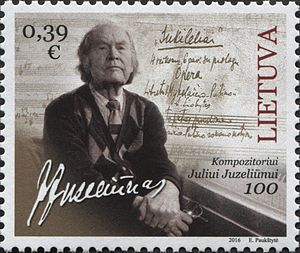
Julius Juzeliūnas
Julius Juzeliūnas
Julius Juzeliūnas var en litauisk komponist og lærer.